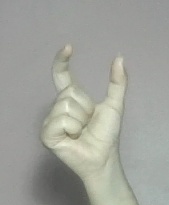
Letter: nun